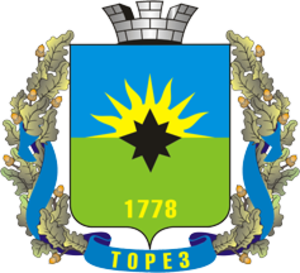
Thorez, aussi orthographiée Torez, ou Tchystiakove est une ville minière de l'oblast de Donetsk, en Ukraine. Sa population s'élevait à 57 998 habitants en 2013. Tchystiakove a été renommée Thorez en 1964 en l'honneur du mineur et Secrétaire général du Parti communiste français Maurice Thorez. Le parlement ukrainien renomma la ville en 2016 à la suite d'une campagne de dé-communisation. Le changement de nom ne fut pas reconnu par les autorités locales, la ville étant sous contrôle séparatiste.